Joseph K. Gill

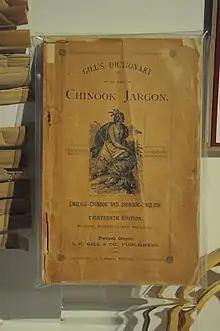
Cover, "J. K. Gill Company's Dictionary of the Chinook Jargon", 13th Edition, 1891. Photographed at Log House Museum, Seattle, Washington.

Gill returned to Oregon in 1866 where he was married in August to Frances A. Willson. She was the daughter of William H. and Chloe Willson, and Gill took over operating the bookstore formerly owned by Willson at 356 State Street. The couple would have six children, five daughters and one son, Mark. After a short time he purchased the business, but sold it in 1870. Gill then moved to Portland where he opened a new bookstore with George A. Steel that same year. He gained sole control of the business in 1878 when Steel retired, and then named it J. K. Gill Company, later taking in his brother John as a partner. In 1884, he founded the Columbia River Paper company with William Lewthwaite and Henry Pittock, with Gill serving as president. He also helped found Merchants National Bank and served on the boards of several local insurance companies.